Pepi I Meryre

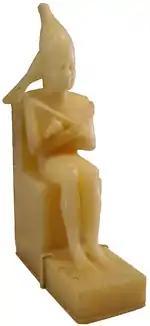
Alabaster statuette of Pepi I dressed for the Sed Festival, Brooklyn Museum

The relative chronology of Pepi I's reign is well established by historical records, contemporary artifacts and archeological evidence, which agree he succeeded Userkare and was succeeded by Merenre I Nemtyemsaf. For example, the near-contemporary South Saqqara Stone, a royal annal inscribed during the reign of Pepi II, gives the succession "Teti → Userkare → Pepi I → Merenre I", making Pepi the third king of the Sixth Dynasty. Two more historical sources agree with this chronology: the Abydos king list, written under Seti I which places Pepi I's cartouche as the 36th entry between those of Userkare and Merenre, and the Turin canon, a list of kings on papyrus dating to the reign of Ramses II which records Pepi I in the fourth column, third row.